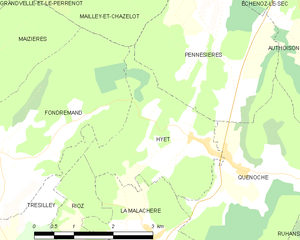
Carte des communes françaises